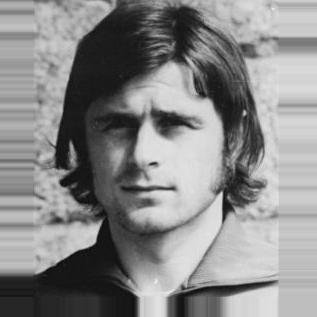
Age: 23